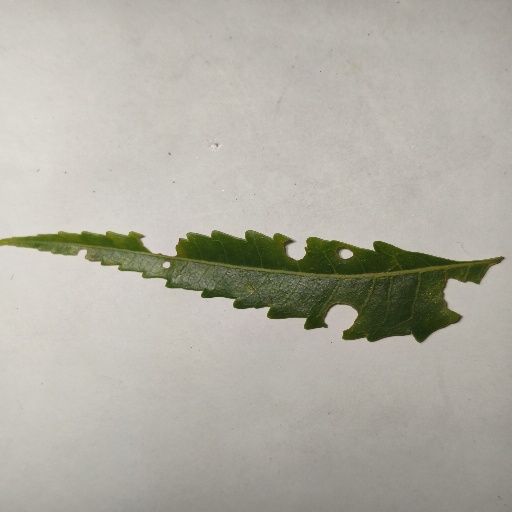
Species: Neem
Leaf condition: Shot Hole Leaf